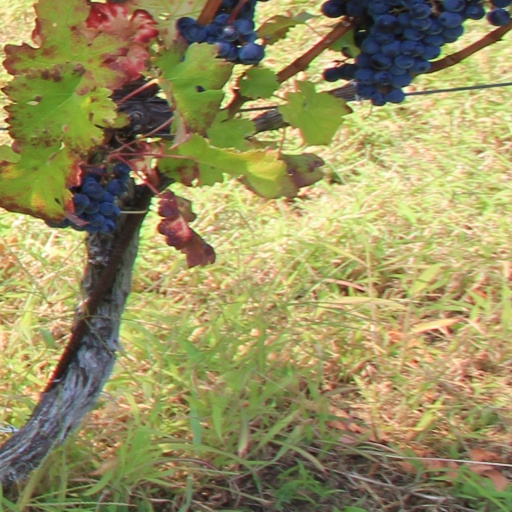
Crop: grape